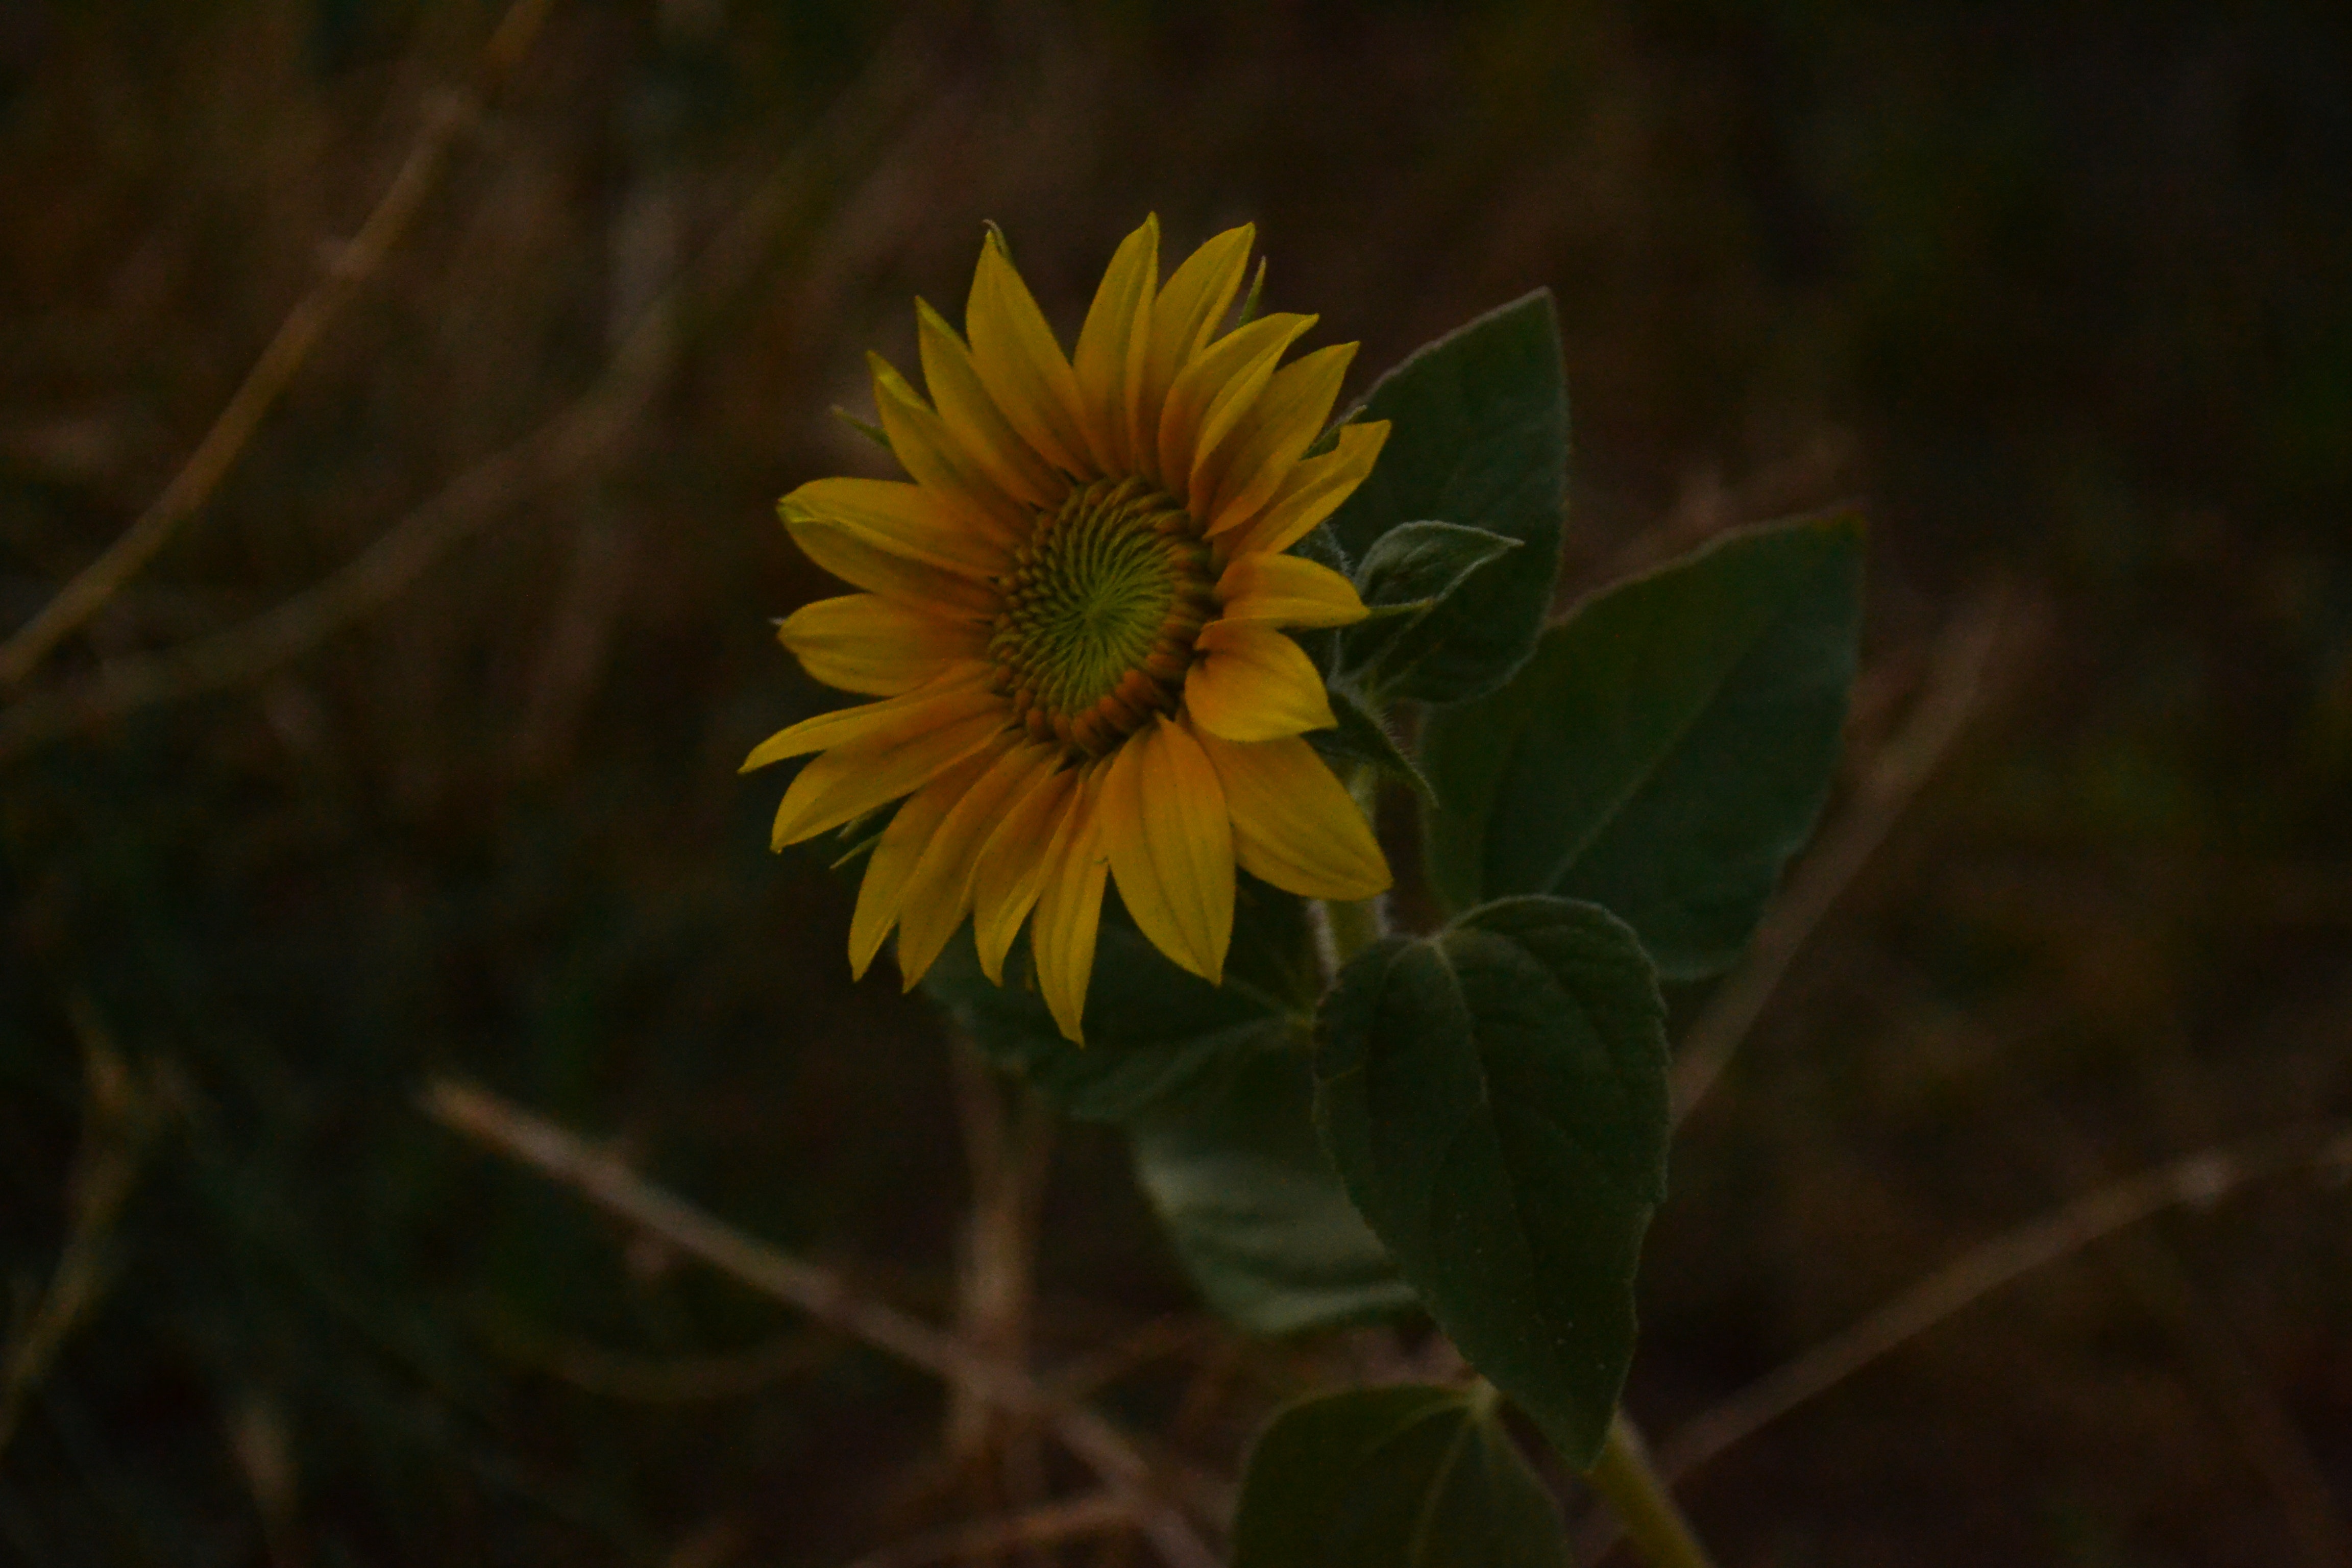
flower, yellow, plant, petal, leaf, flowering plant, botany, wildflower, sunflower, sky, daisy family, photography, annual plant, plant stem, wildlife, aster, herbaceous plant, dicotyledon, Forb, perennial plant